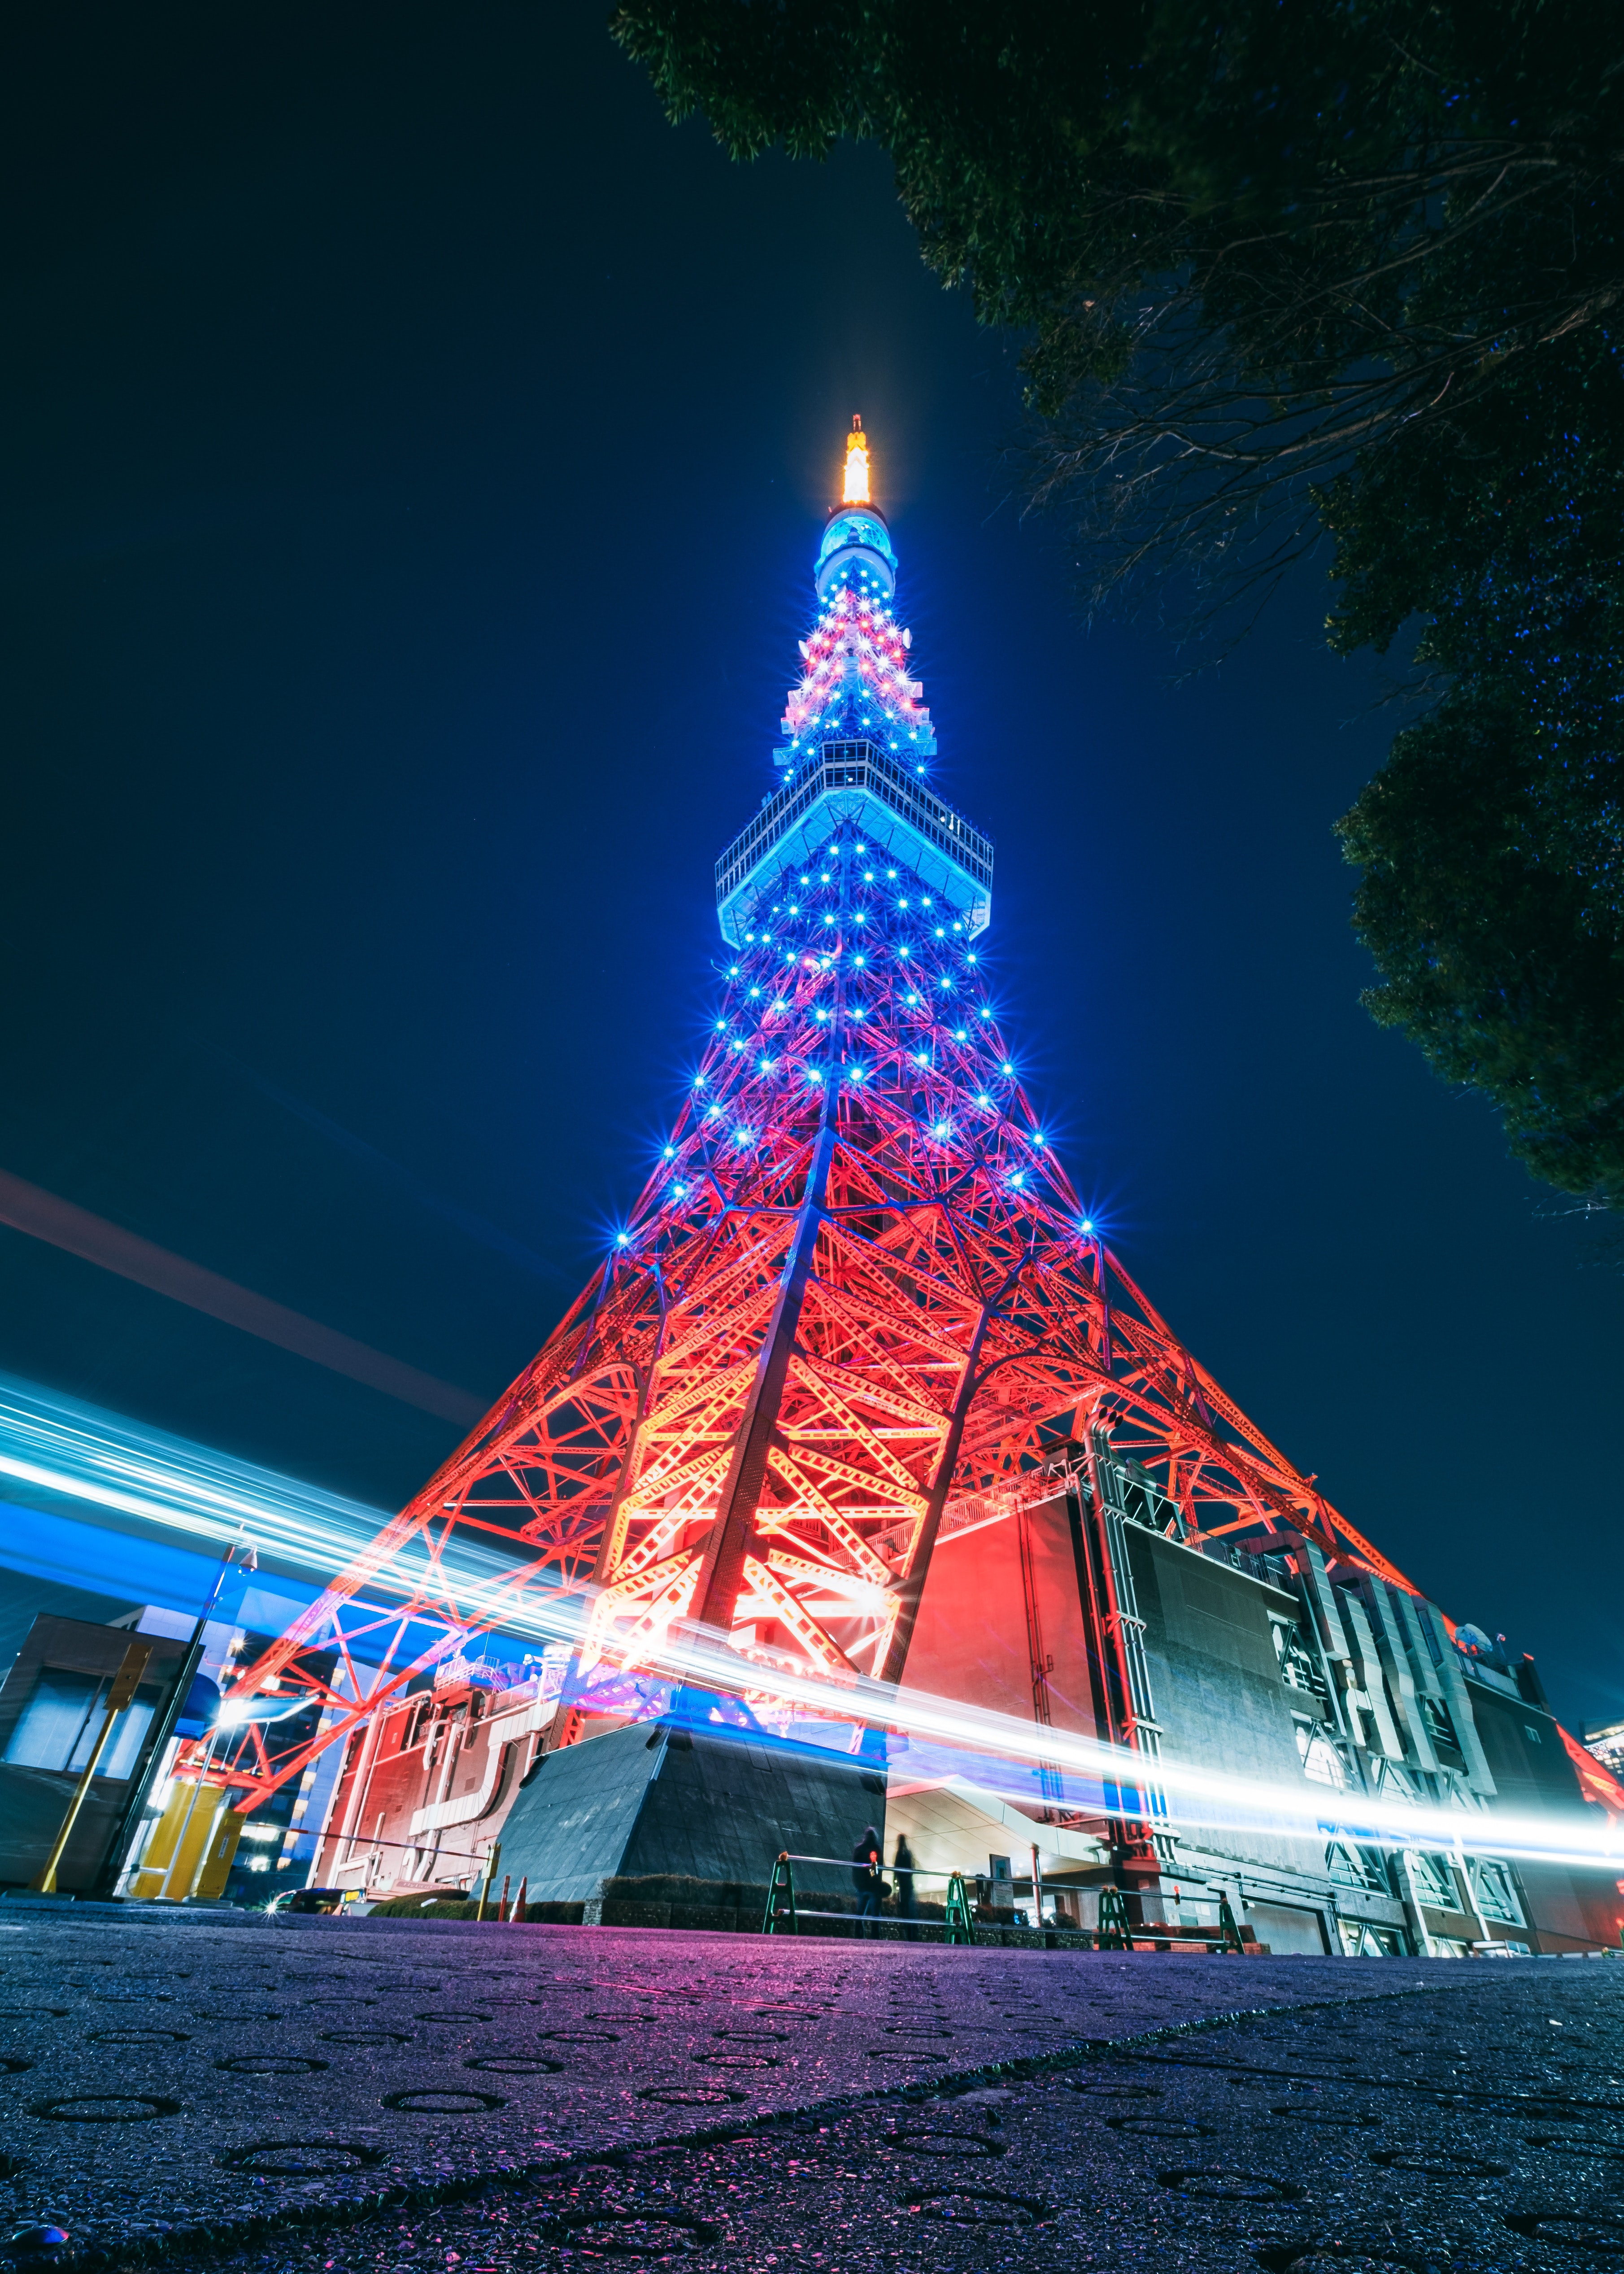
city, sky, lighting, water, tree, electricity, world, line, christmas decoration, landmark, triangle, art, symmetry, midnight, christmas, event, darkness, electric blue, tower, holiday, skyscraper, night, light fixture, interior design, christmas lights, plant, conifer, facade, winter, tourist attraction, spire, building, street light, magenta, fir, fun, pine family, evening